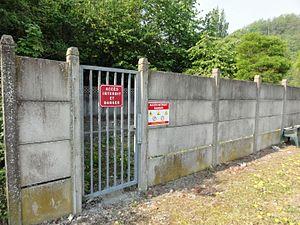
La Fosse Bleuse Borne de la Compagnie des mines d'Anzin était un charbonnage constitué d'un seul puits situé à Anzin, Nord, Nord-Pas-de-Calais, France.
Un sondage de décompression est un dispositif constitué :